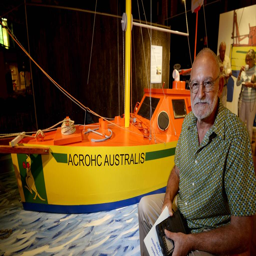
author sailed around the world in the smallest boat years ago .